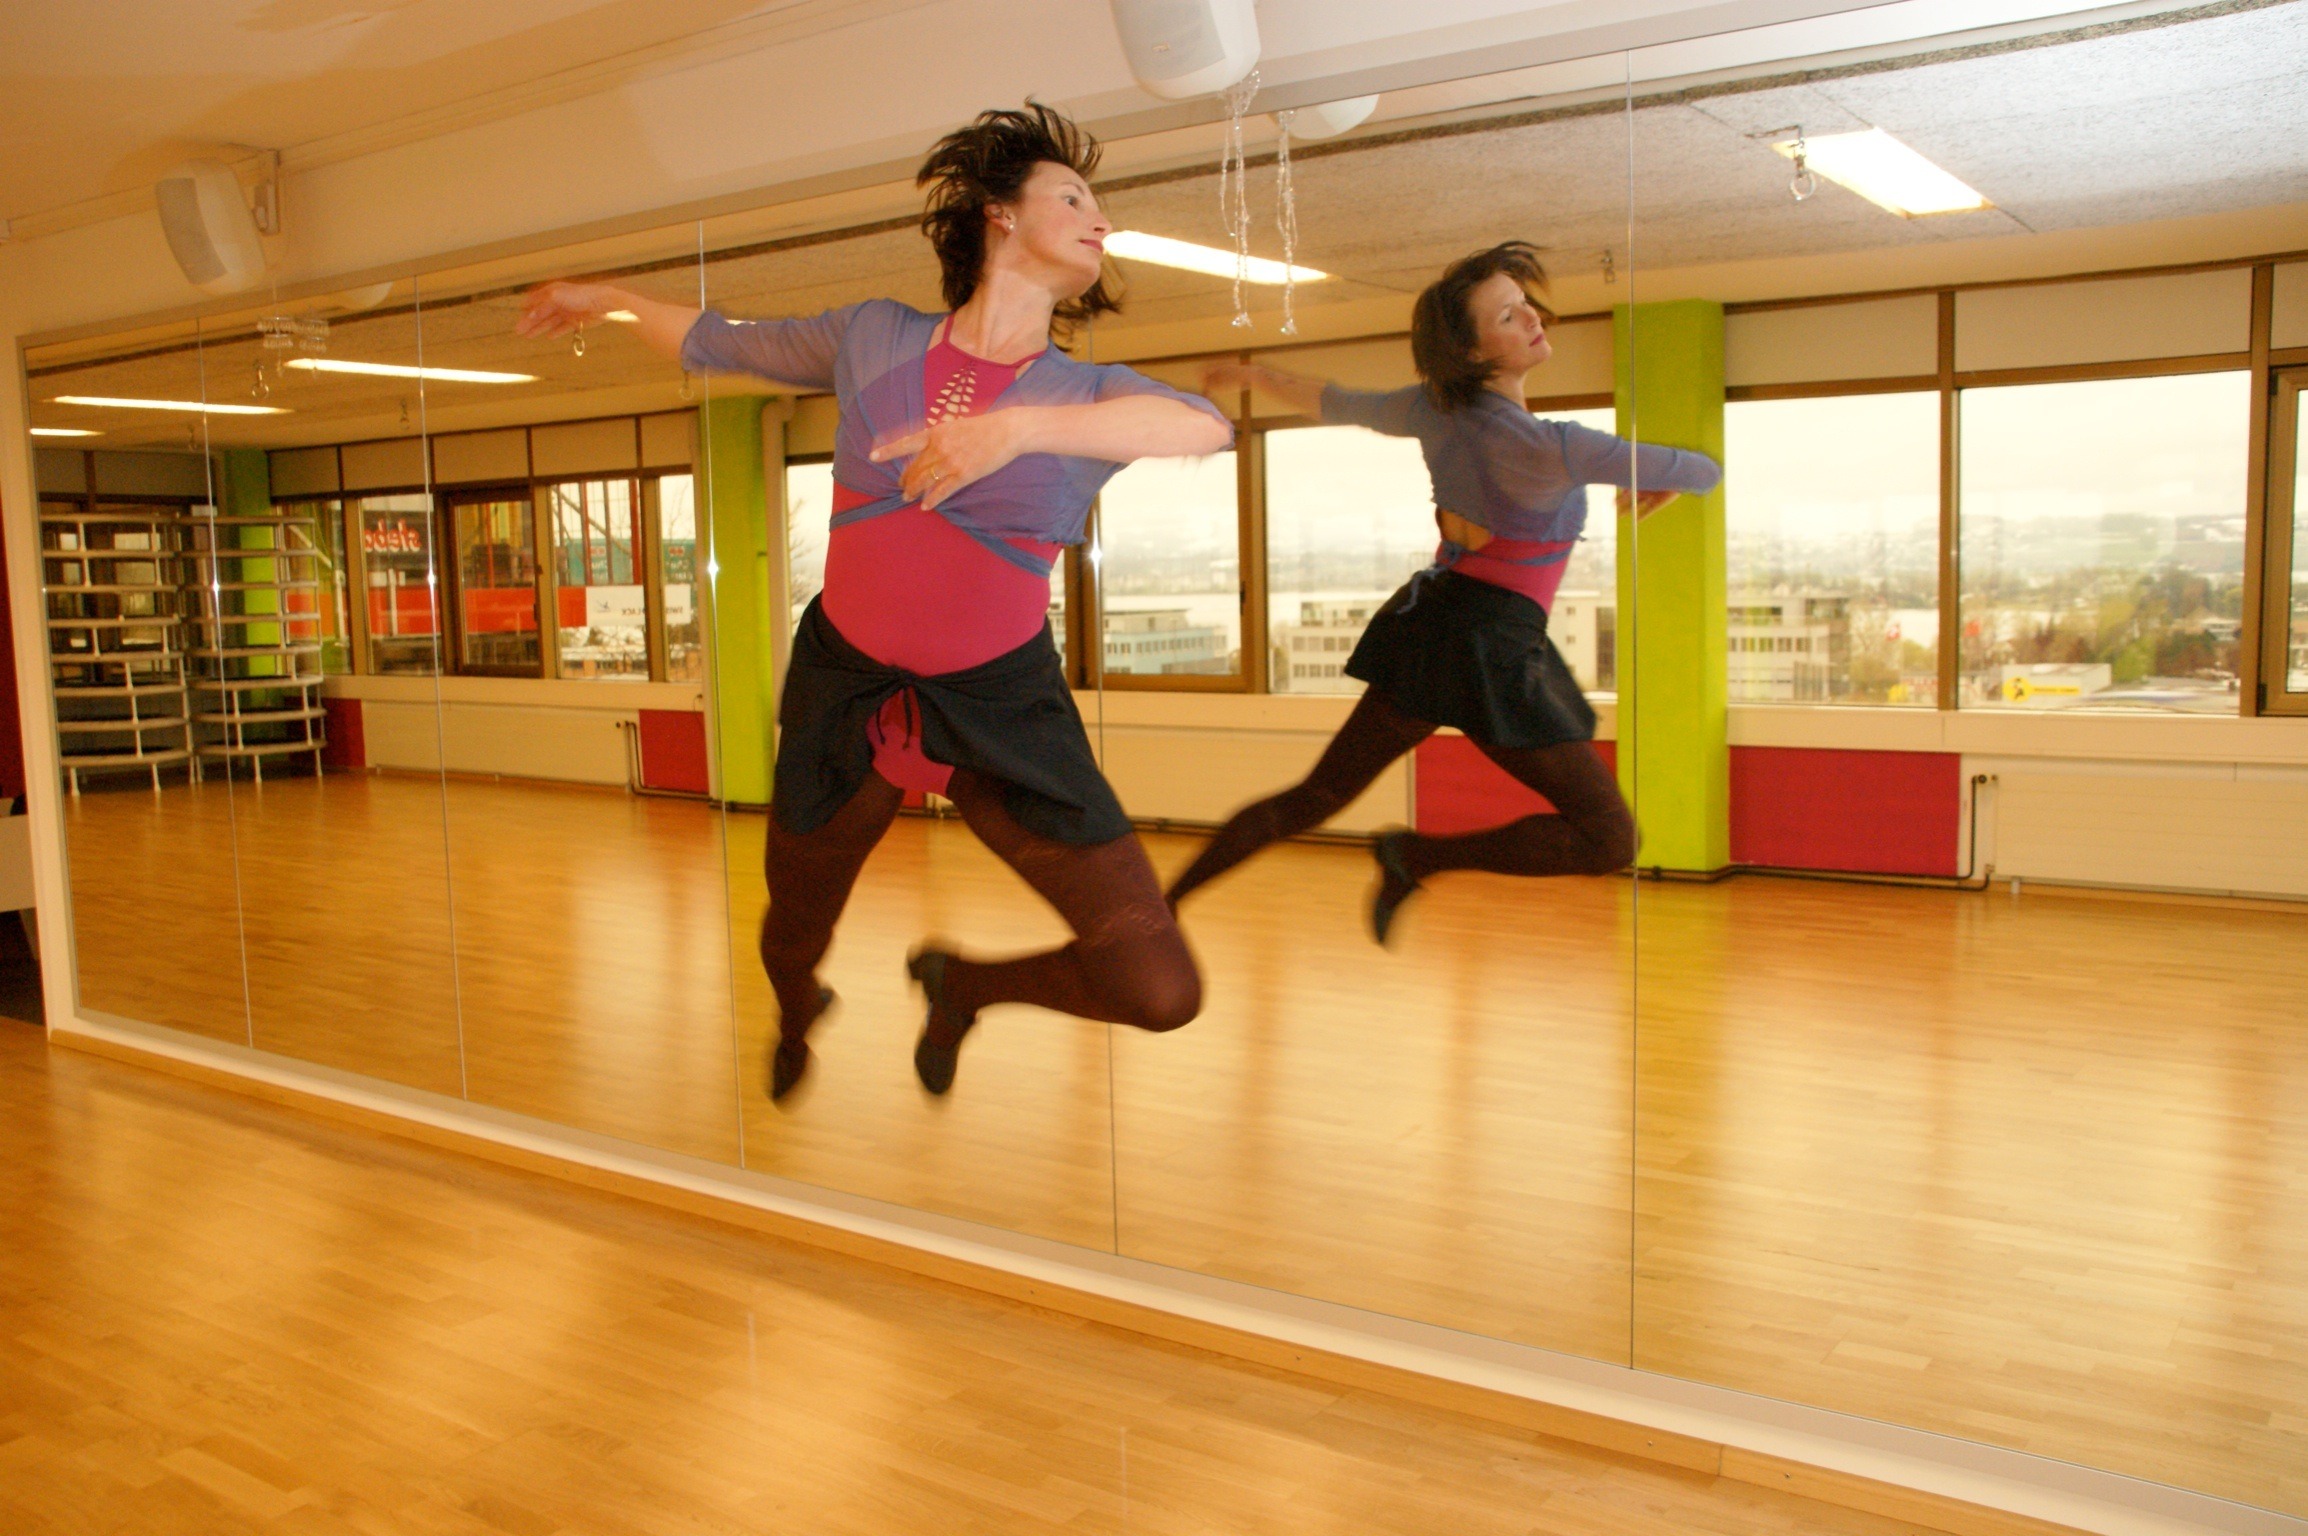
jump, dance, sports, mirror, event, entertainment, gymnastics, performing arts, choreography, physical exercise, team sport, human action